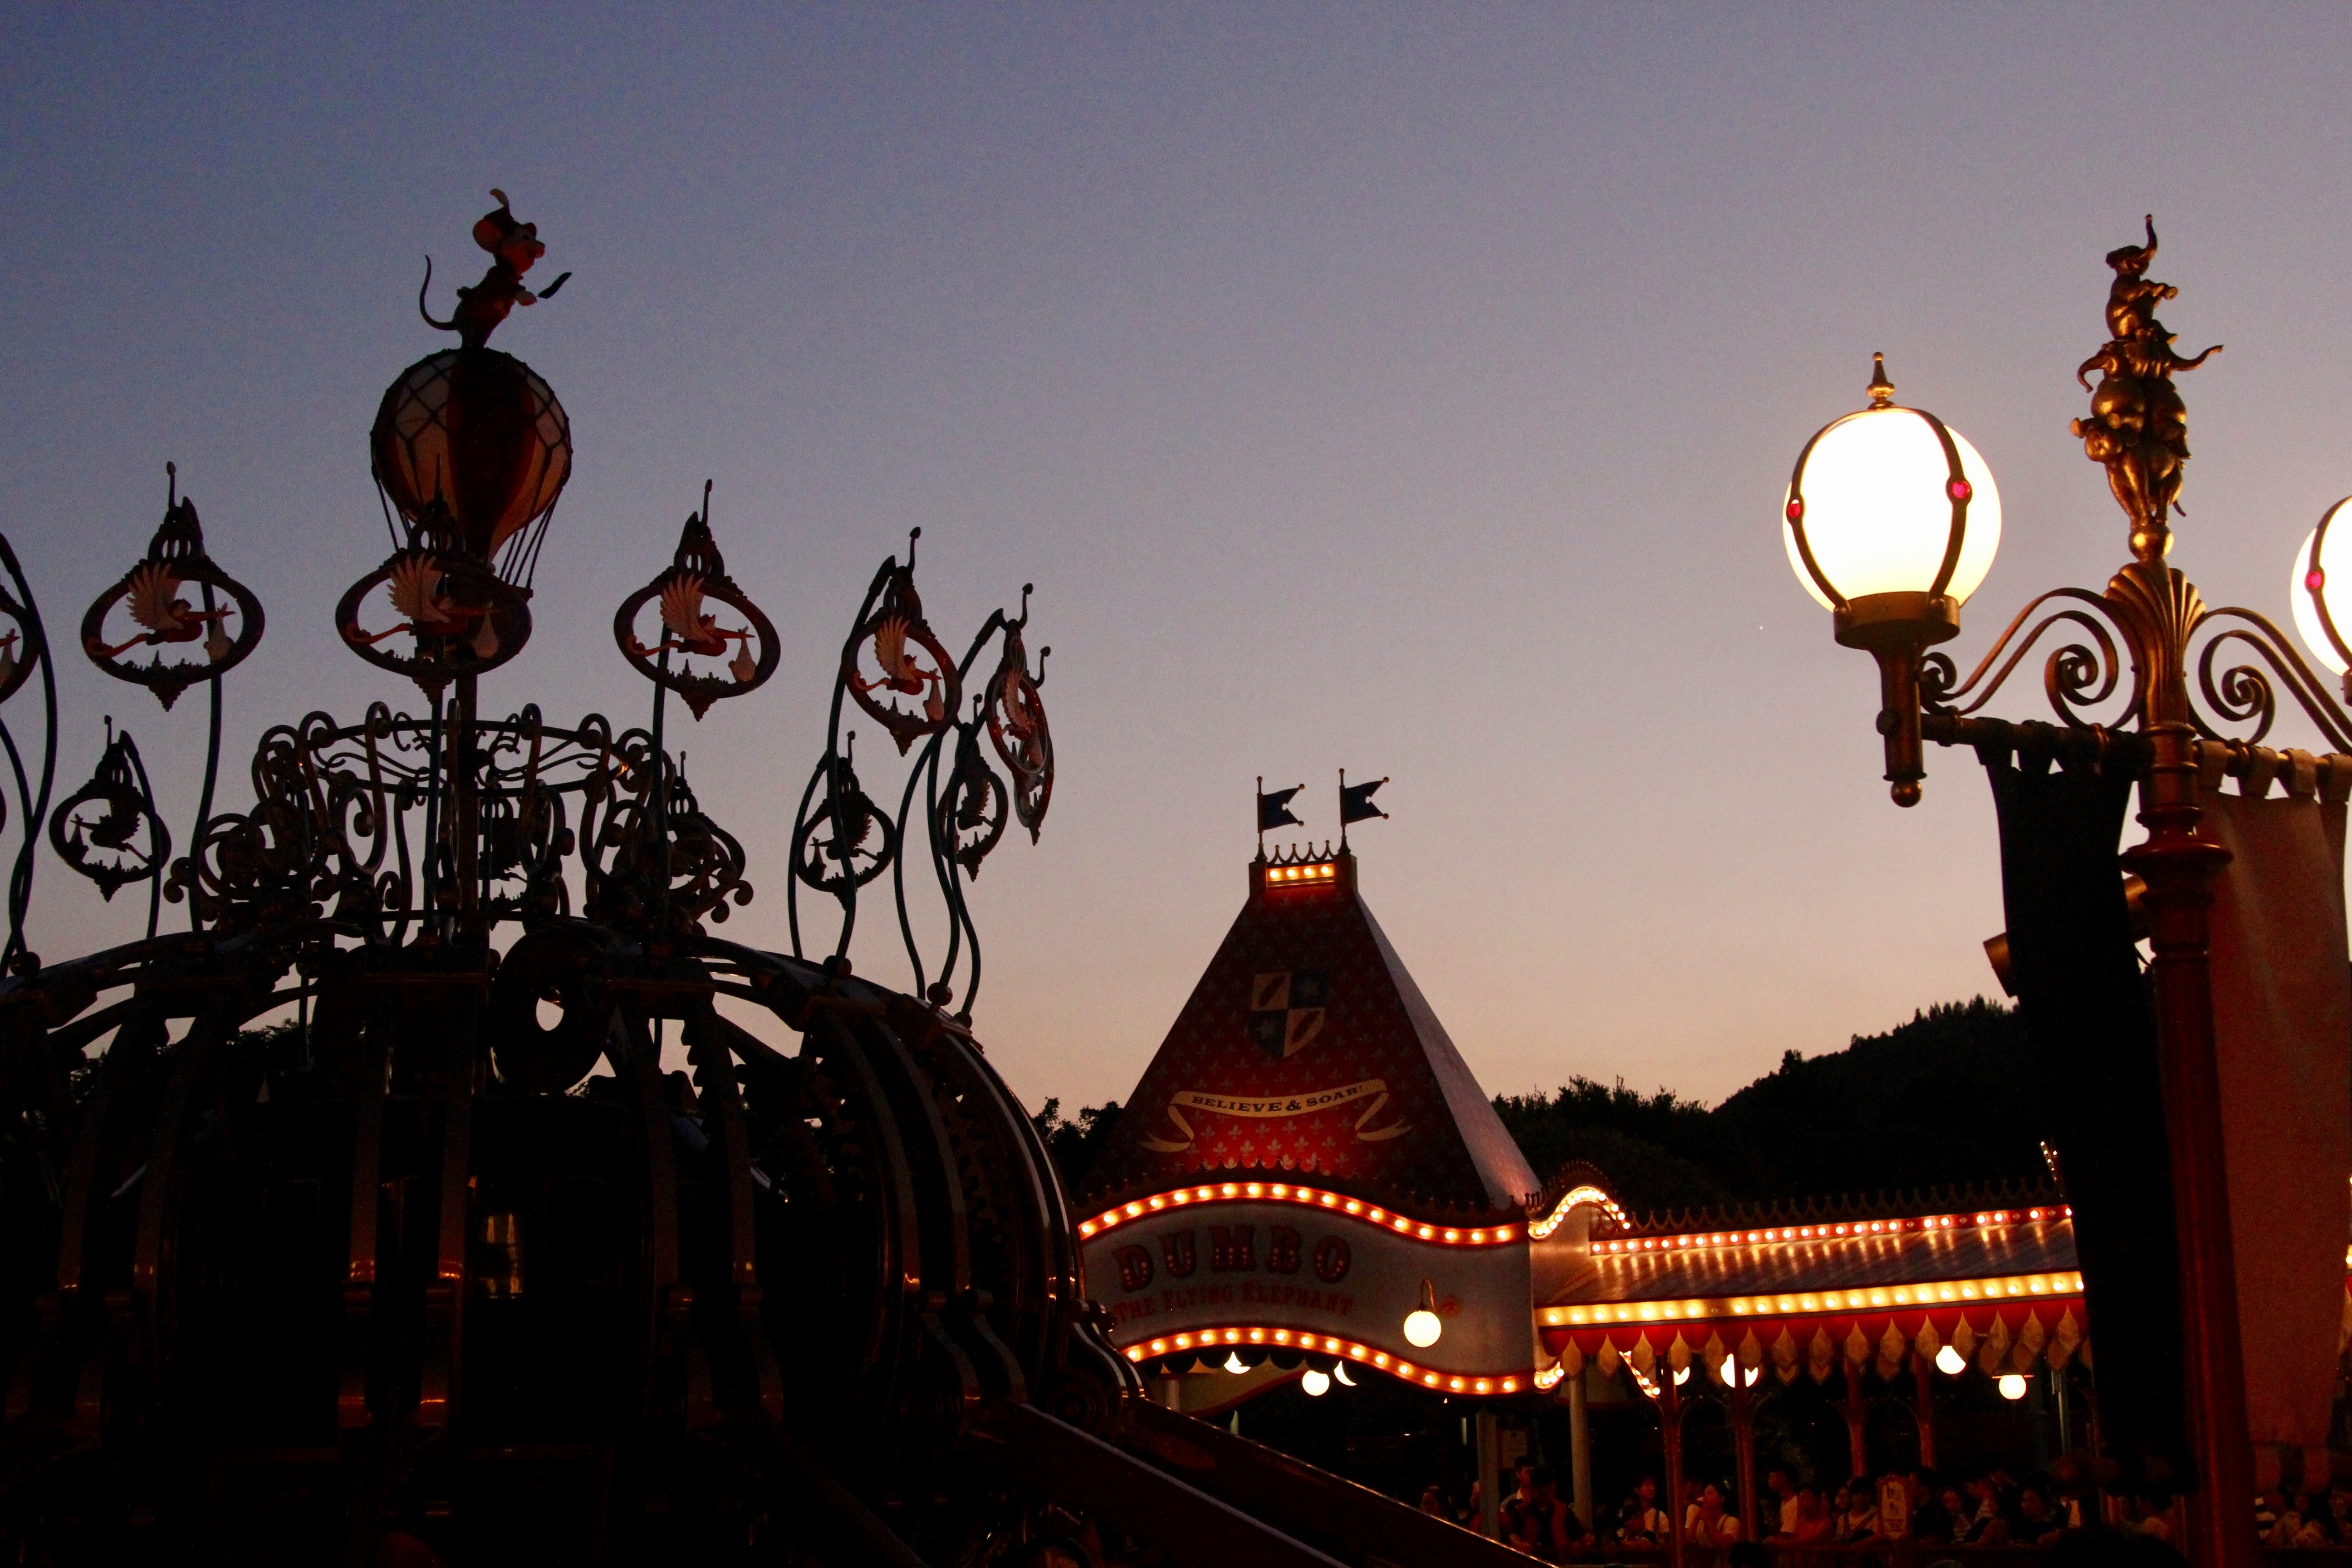
light, night, cityscape, evening, amusement park, landmark, lighting